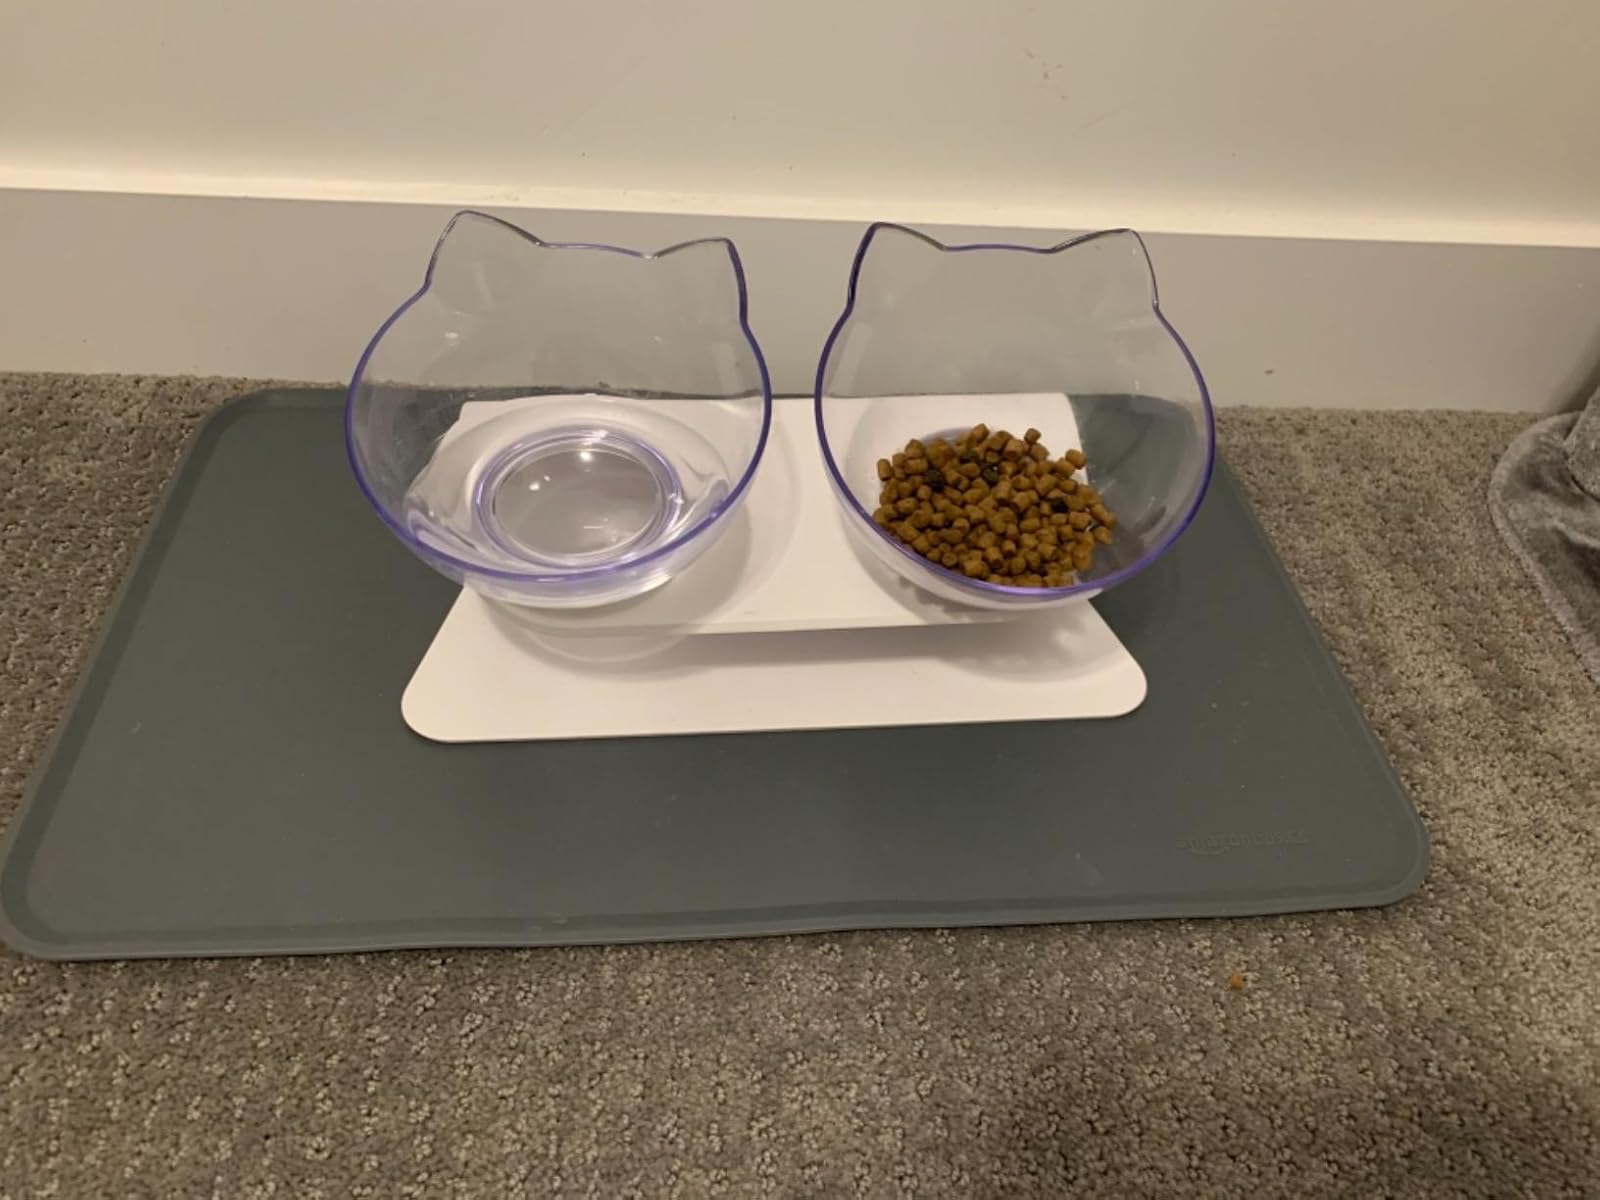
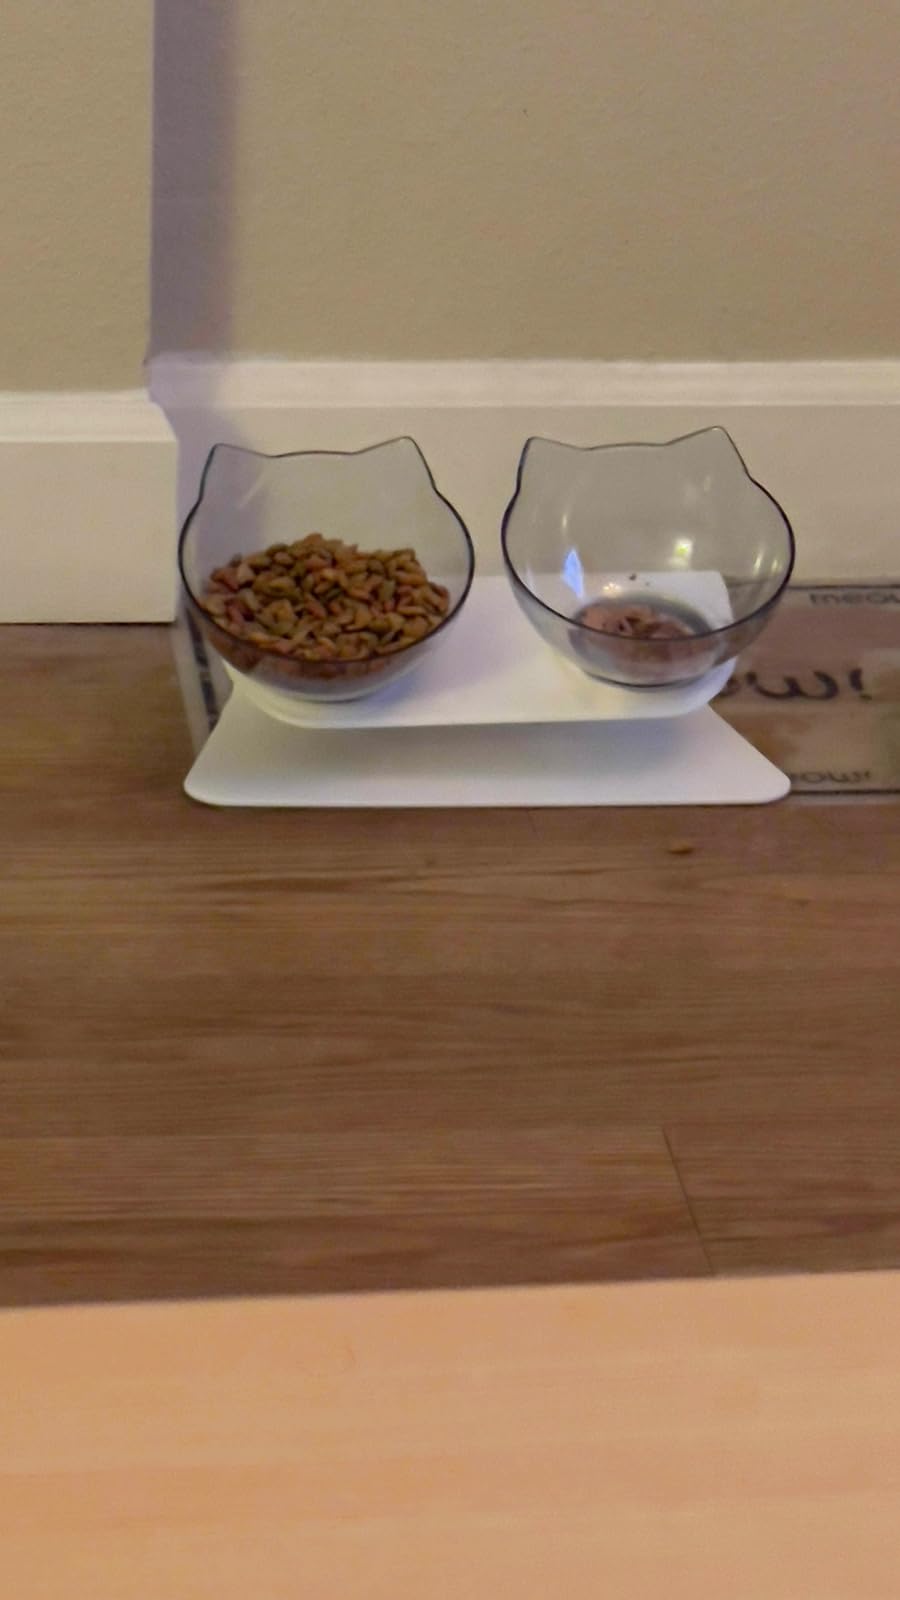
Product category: items_bowl
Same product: yes